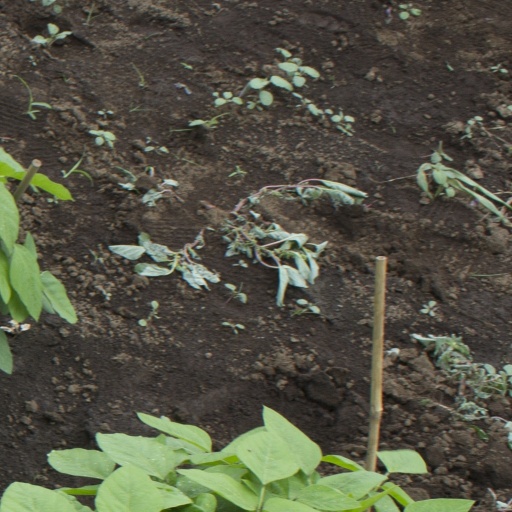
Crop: soybean